Ira Longini

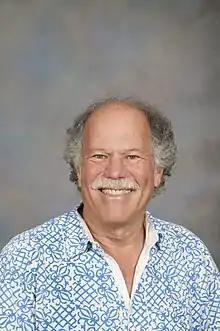

Ira M. Longini (born October 2, 1948) is an American biostatistician and infectious disease epidemiologist.